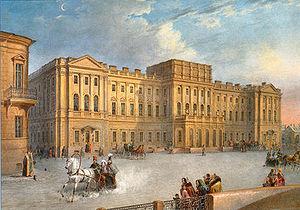
Saint-Pétersbourg /sɛ̃.pe.tɛʁs.buʁ/ est la deuxième plus grande ville de Russie par sa population, avec 5 281 579 habitants en 2017, après la capitale Moscou. Saint-Pétersbourg a le statut de ville d'importance fédérale. La ville est enclavée dans l'oblast de Léningrad, mais en est administrativement indépendante. Elle est située dans le Nord-Ouest du pays sur le delta de la Neva, au fond du golfe de Finlande, un espace maritime de la mer Baltique. Capitale de l'Empire russe de 1712 jusqu'en mars 1917, ainsi que de la Russie dirigée par les deux gouvernements provisoires entre mars et octobre 1917, Saint-Pétersbourg a conservé de cette époque un ensemble architectural unique. Deuxième port russe sur la mer Baltique après Primorsk, c'est aussi un centre majeur de l'industrie, de la recherche et de l'enseignement russe ainsi qu'un important centre culturel européen. Saint-Pétersbourg est la deuxième ville d'Europe par sa superficie et la cinquième par sa population.
Maximilien Joseph Eugène Auguste Napoléon de Beauharnais, duc de Leuchtenberg et, par son mariage, prince Romanovsky, est né le 2 octobre 1817 à Munich, en Bavière, et décédé le 1ᵉʳ novembre 1852, à Saint-Pétersbourg, en Russie. Chef de la maison de Beauharnais de 1835 à sa mort, c’est également un membre de la famille impériale de Russie, un mécène et un minéralogiste.
Le Conseil d'État de l'empire russe est la chambre haute de l'Empire russe.